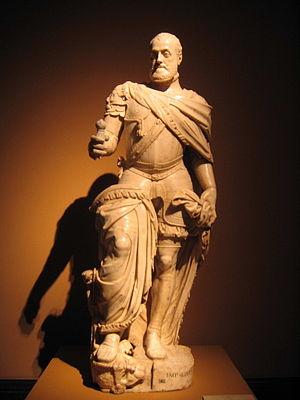
Leone Leoni dit Leone Aretino est un sculpteur maniériste italien qui fut également collectionneur d'art. Il est crédité pour avoir importé dans la péninsule ibérique le maniérisme de Florence.
Pompeo Leoni, né à Milan au début des années 1530 et mort à Madrid en octobre 1608, est un sculpteur et un médailleur italien.